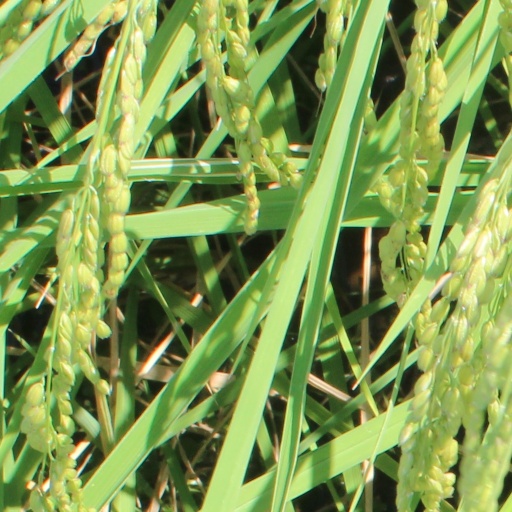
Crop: rice